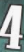
Number: 4